Philip II, Metropolitan of Moscow

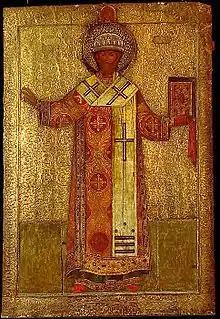
Icon of St. Philip by Simon Ushakov

Saint Philip II of Moscow (born Fyodor Stepanovich Kolychov; ; 11 February 1507 – 23 December 1569) was Metropolitan of Moscow and all Rus', the primate of the Russian Orthodox Church, from 1566 to 1568. He was the thirteenth metropolitan of Moscow to be appointed without the approval of the Ecumenical Patriarch of Constantinople as had been the norm.